Apollonie Sabatier

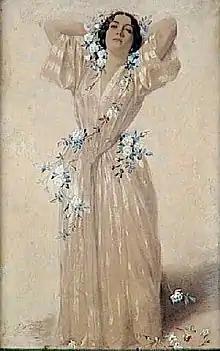
Portrait of Apollonie Sabatier by Vincent Vidal, Musée National du château de Compiègne.

Apollonie Sabatier (born Aglaé Joséphine Savatier; 8 April 1822 – 3 January 1890) was a French entertainer, artist's model and courtesan, who became a salon hostess and bohemian muse to many of the French artists of 1850s Paris.